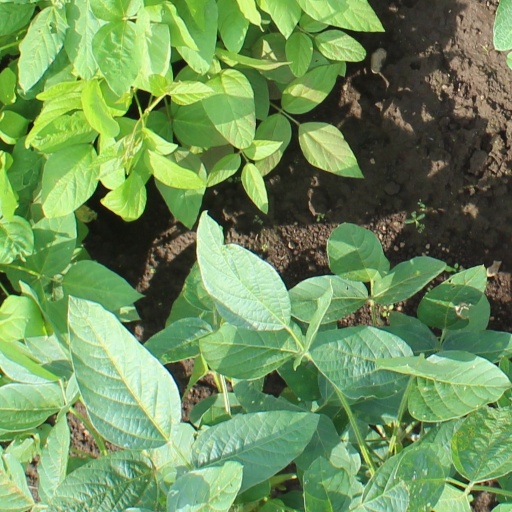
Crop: soybean